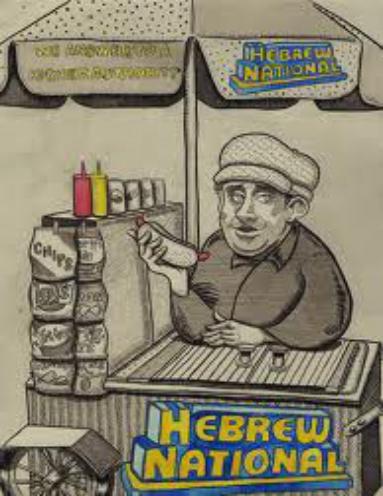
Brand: Hebrew National
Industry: Food